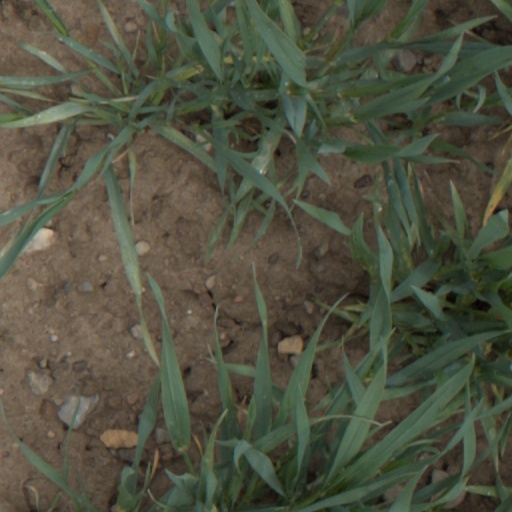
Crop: wheat